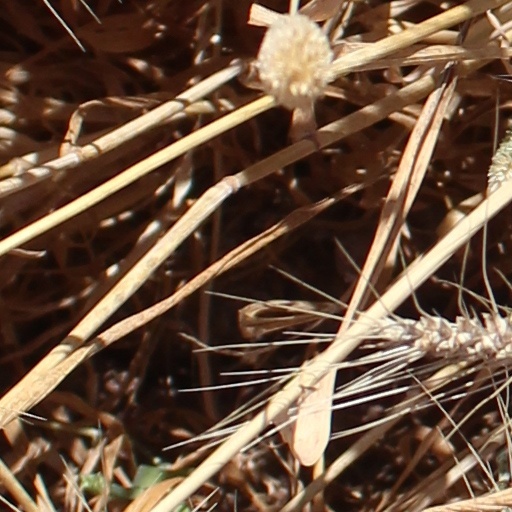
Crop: wheat